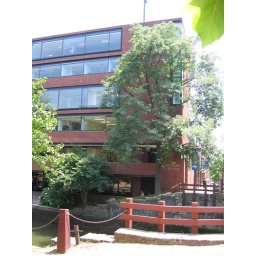
Foundry building and neighborhood near the RTCRM office in Washington DC